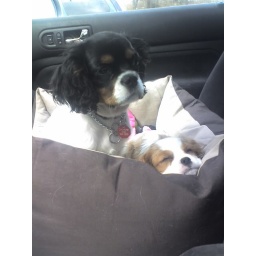
Yeah, their bed was in the passenger seat of my car while we ran errands today.